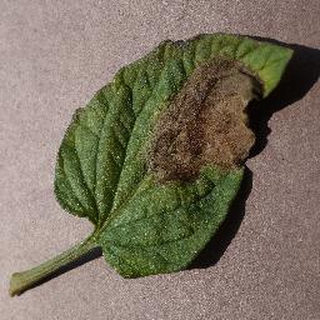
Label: tomato_late_blight